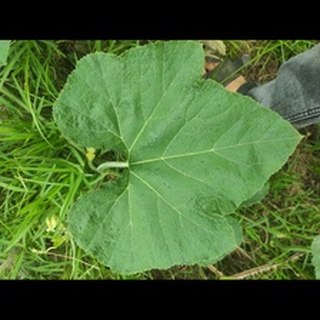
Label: healthy_pumpkin